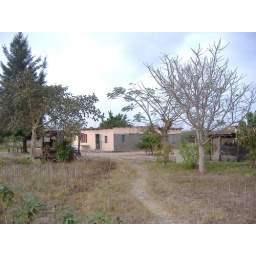
Note that her living area is only the door over to the window ... approximately 10' x 10'